Antichrist

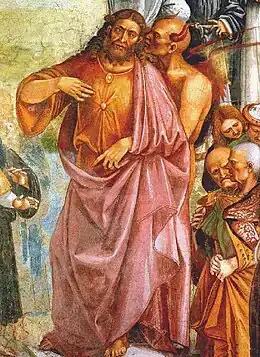
The Devil whispers to the Antichrist; detail from "Sermons and Deeds of the Antichrist", Luca Signorelli, 1501, Orvieto Cathedral.

Bernard McGinn described multiple traditions detailing the relationship between the Antichrist and Satan. In the dualist approach, Satan will become incarnate in the Antichrist, just as God became incarnate in Jesus. However, in orthodox Christian thought, this view was problematic because it was too similar to Christ's incarnation and suggested dualism. Instead, the "indwelling" view became more accepted. It stipulates that the Antichrist is a human figure inhabited by Satan, since the latter's power is not to be seen as equivalent to God's. Luca Signorelli's fresco, "The Sermon and Deeds of the Antichrist", depicts the indwelling view. Satan whispers in the ear of this Christlike figure and his left arm is slipped through the Antichrist's garment as if he is manipulating him.